Divine illumination

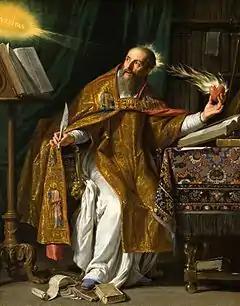
Augustine

Augustine's theory was defended by Christian philosophers of the later Middle Ages, particularly Franciscans such as Bonaventure and Matthew of Aquasparta. According to Bonaventure: